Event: Ecuador Earthquake
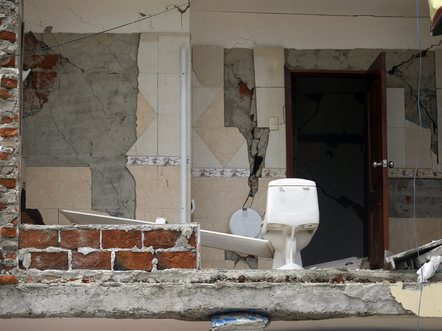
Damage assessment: damage